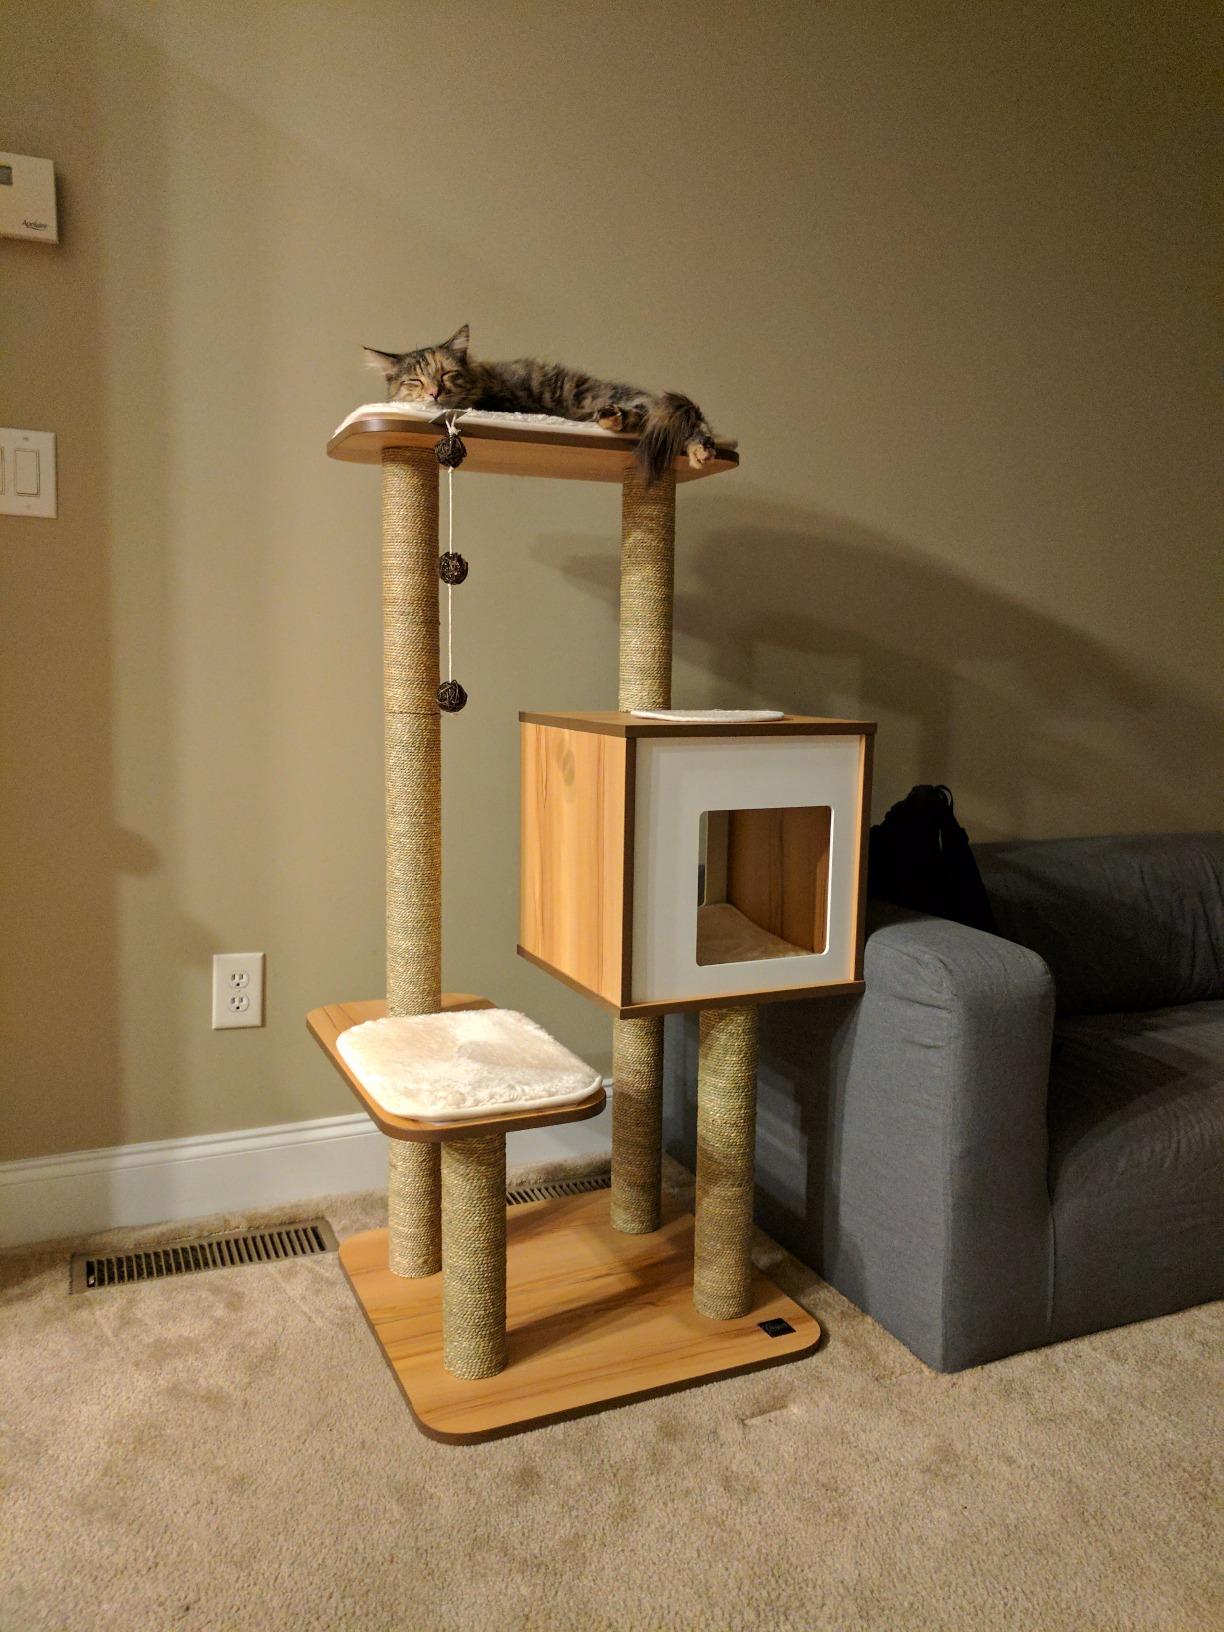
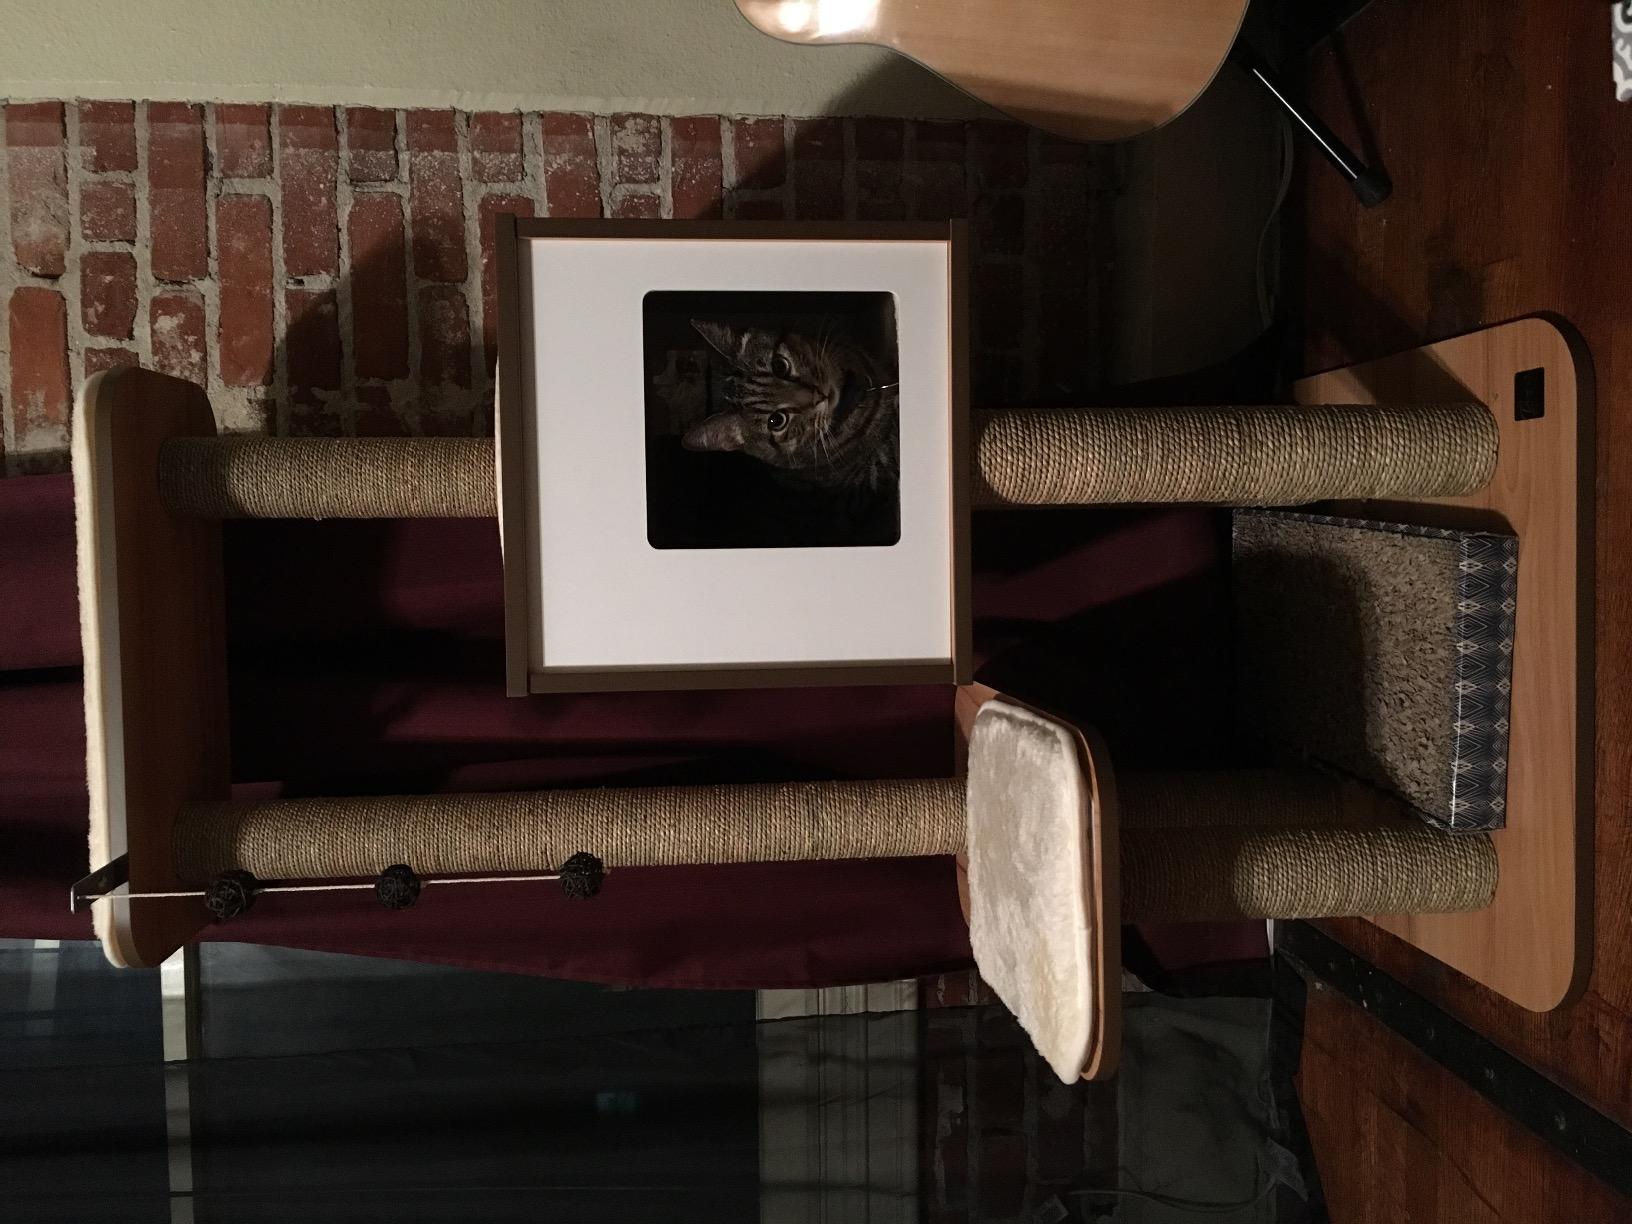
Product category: items_cat tree
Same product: yes